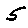
Label: 5